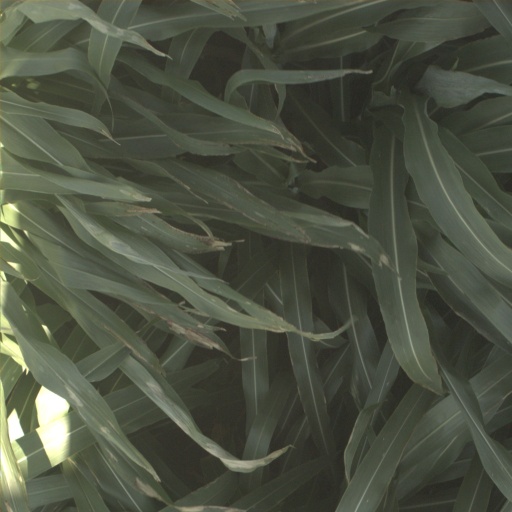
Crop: sorghum